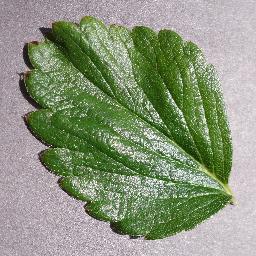
Label: Strawberry___healthy